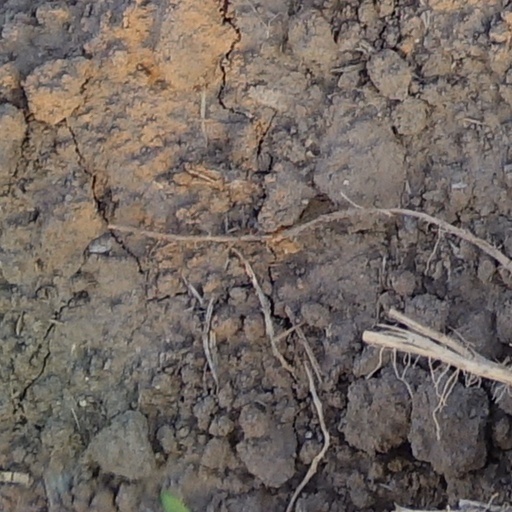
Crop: wheat